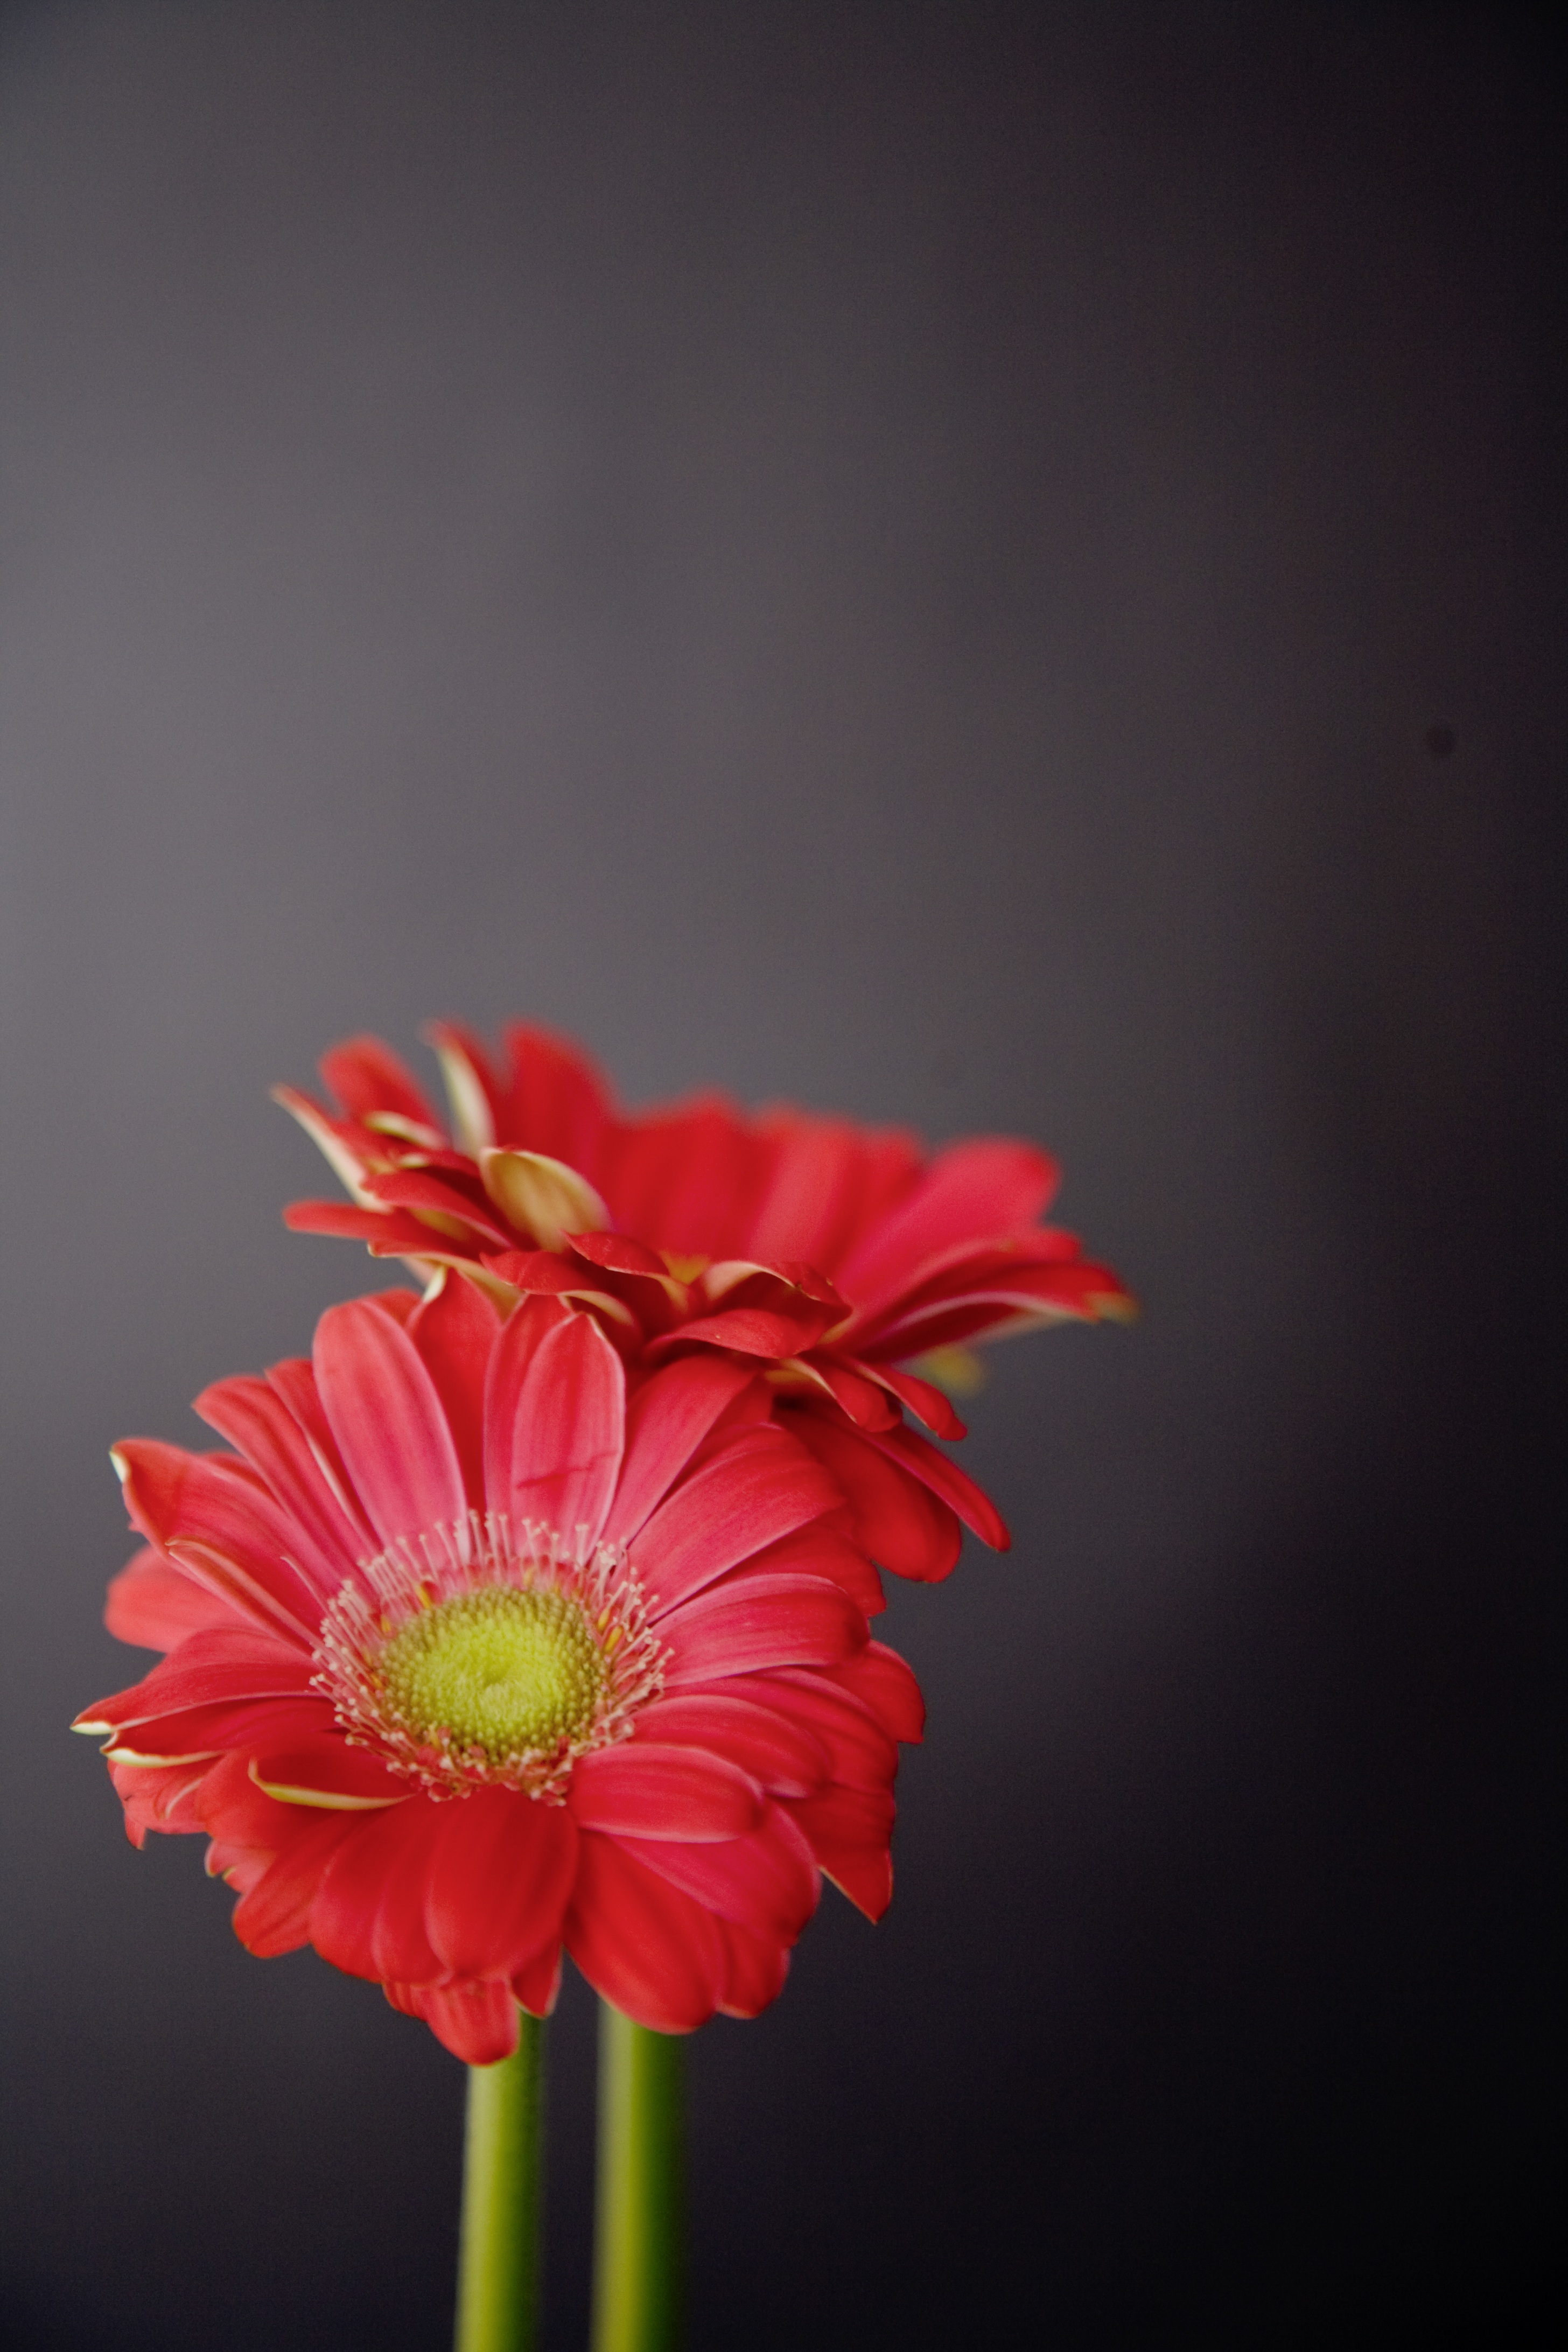
blossom, plant, photography, flower, petal, bloom, red, romantic, black, colorful, yellow, pink, flora, flowers, close up, affection, gerbera, macro photography, valentine's day, flowering plant, daisy family, cut flowers, plant stem, land plant